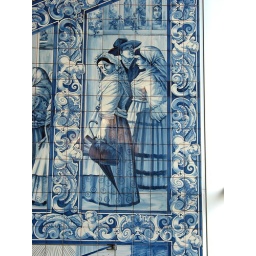
One of the rooms in the Casa has almost fully tiled walls - here's a street scene